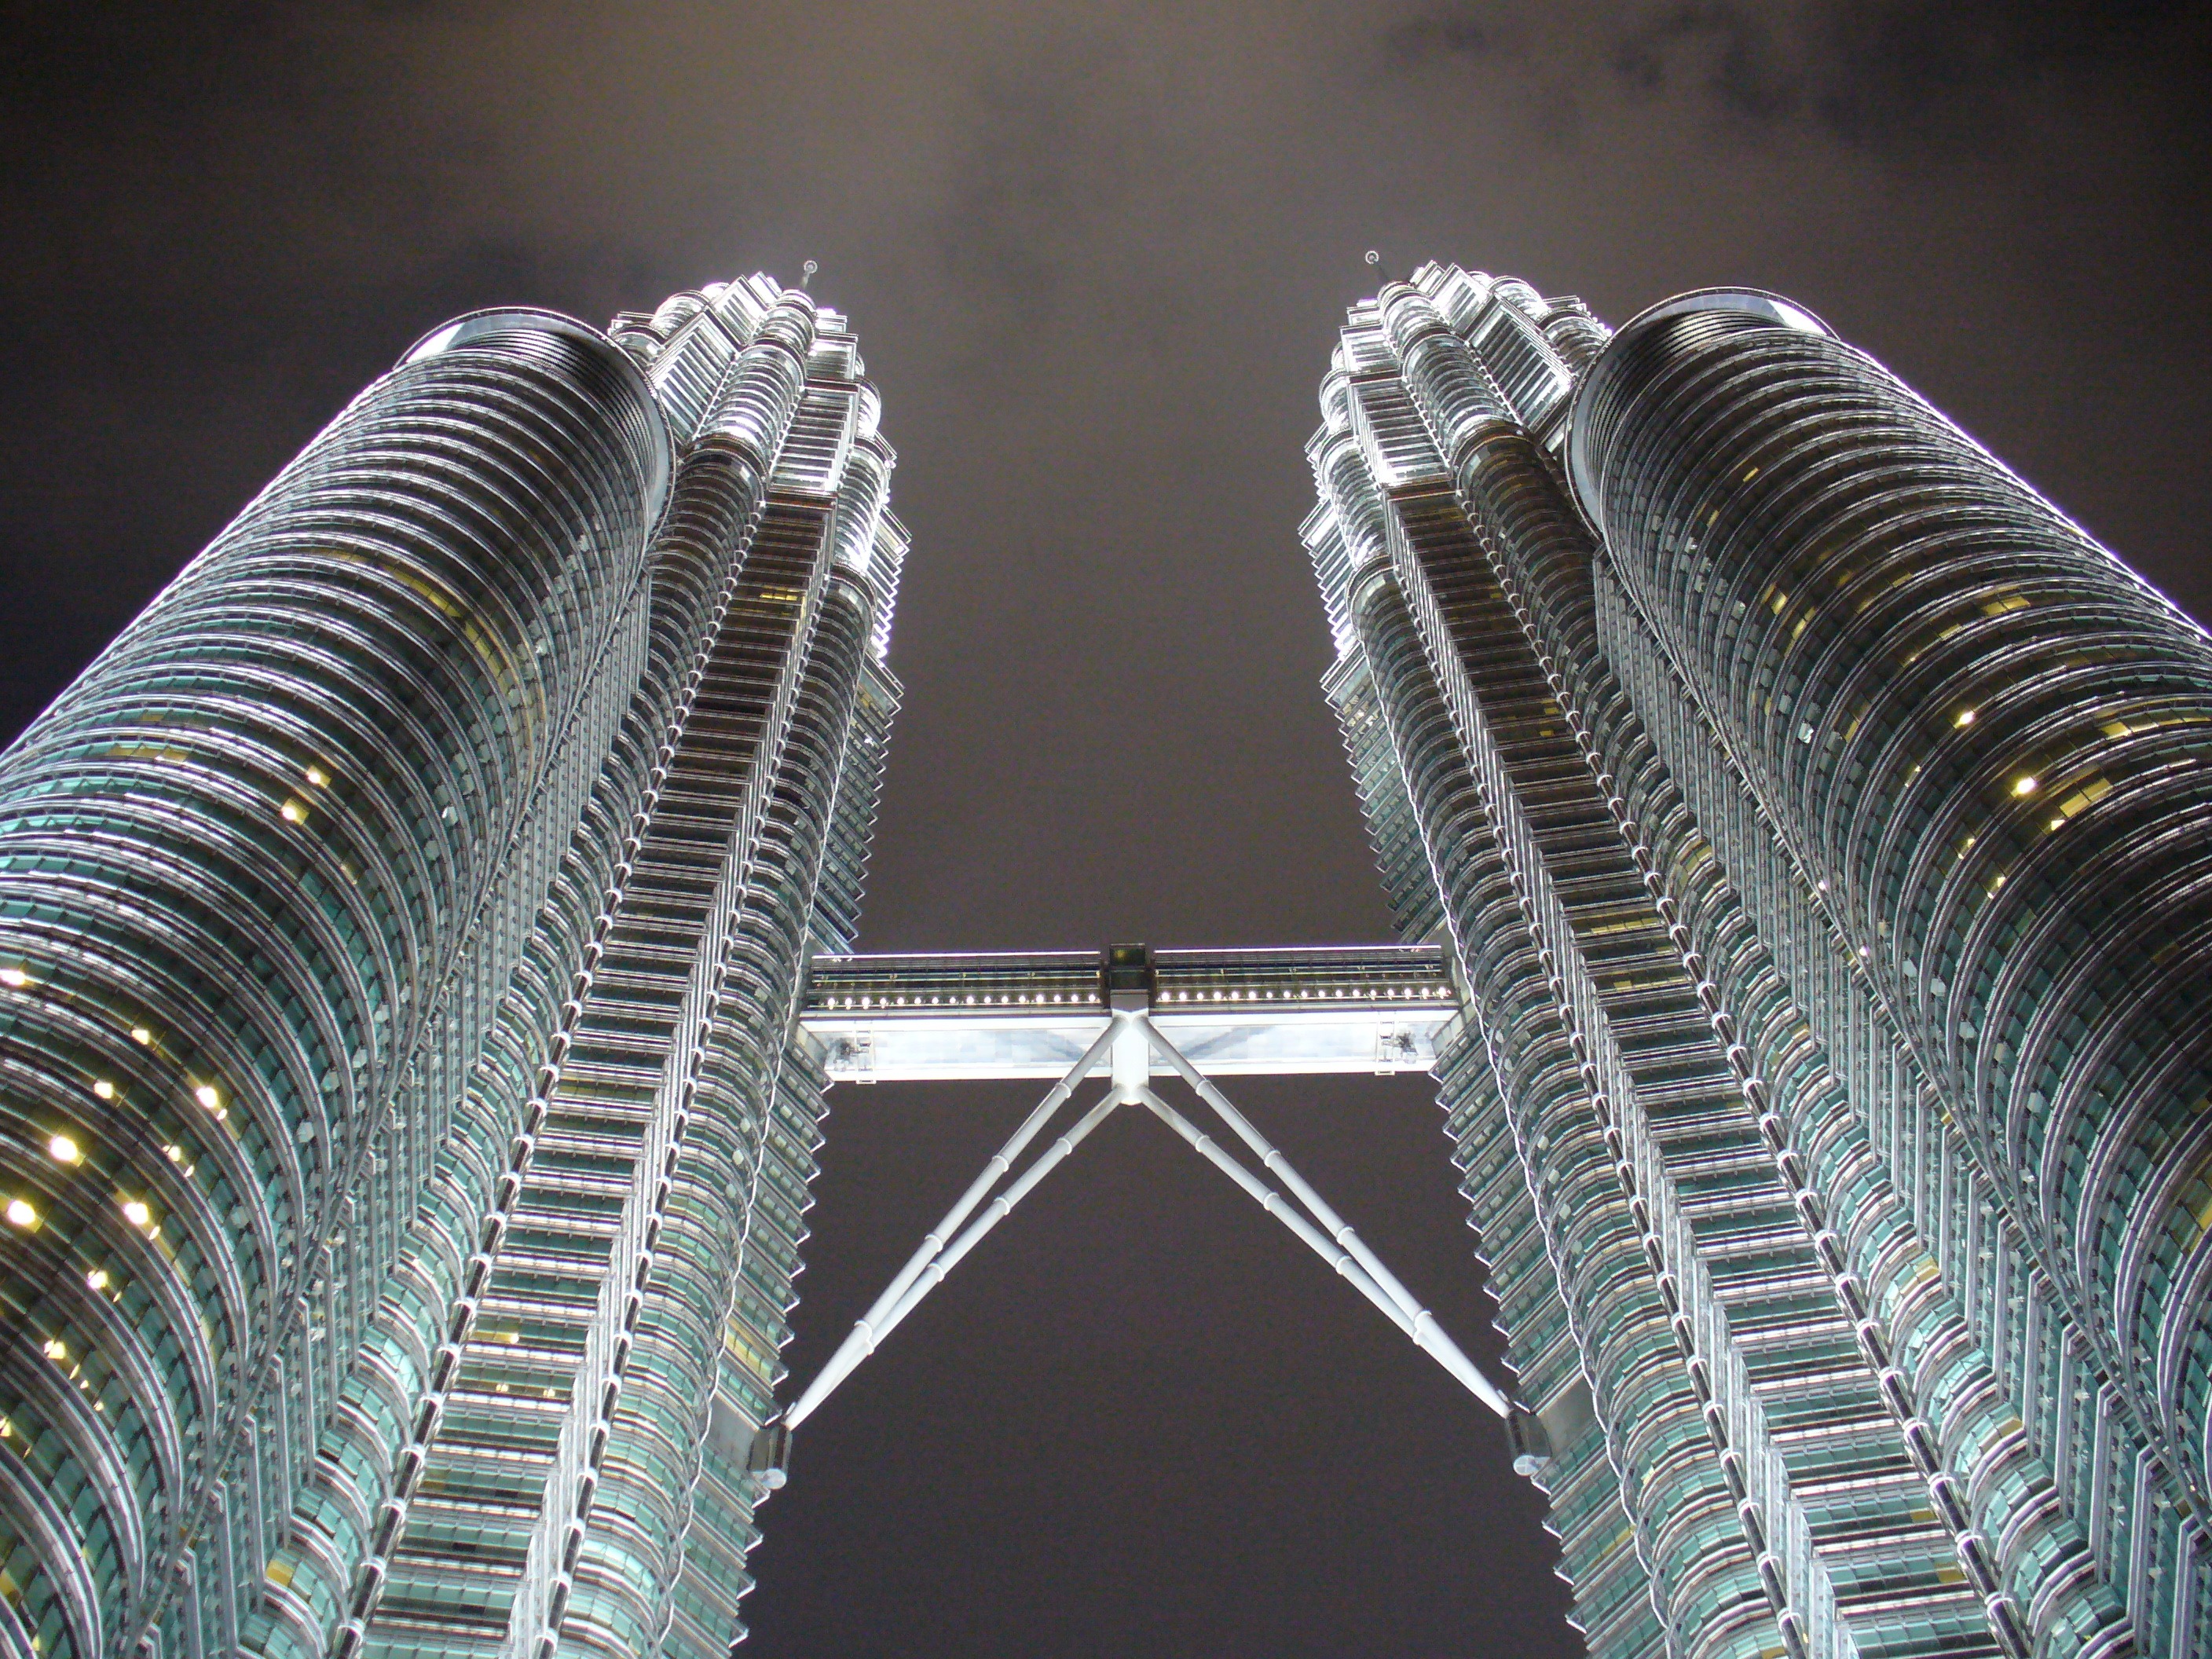
architecture, structure, skyline, night, building, city, skyscraper, urban, tower, scenic, scenery, metal, landmark, tower block, lights, kuala lumpur, symmetry, metropolis, petronas towers, metropolitan area, malesia